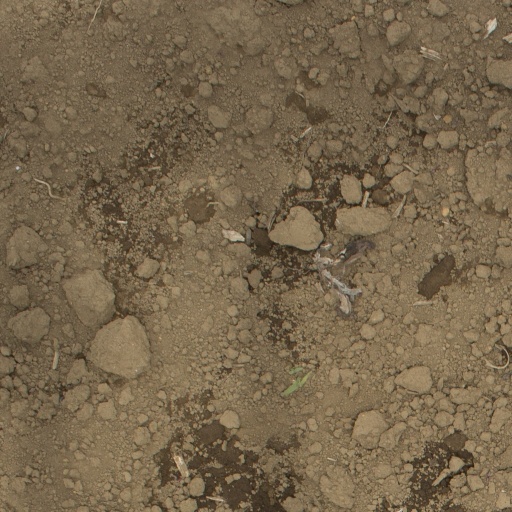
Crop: Jerusalem artichoke